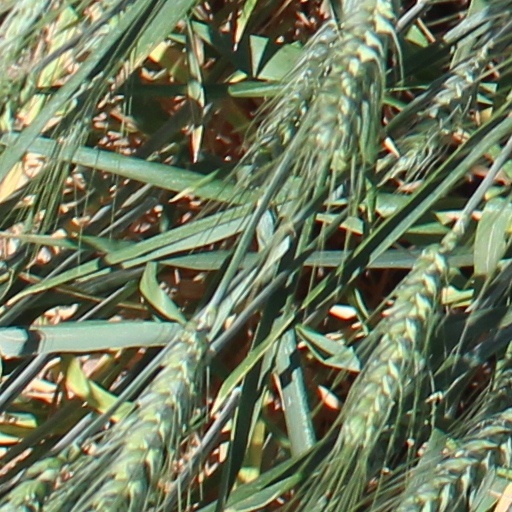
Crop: wheat